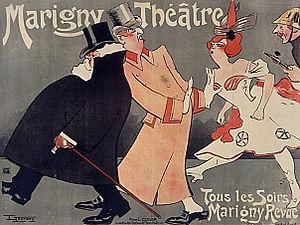
Armand Fallières, né le 6 novembre 1841 à Mézin et mort le 22 juin 1931 à Villeneuve-de-Mézin, est un homme d'État français, président de la République française de 1906 à 1913.